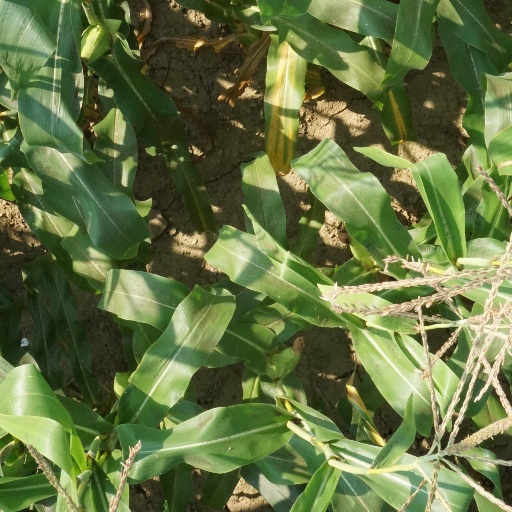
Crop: maize; corn